Outdoor cooking

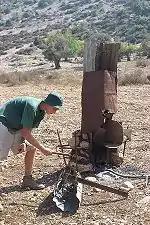
An oven constructed from found materials

Closely associated with the American Old West, the Dutch oven of tradition is a heavy cast iron pot, traditionally made with three short legs and a concave cover for holding hot coals on top. While such pots are generally considered too heavy for backpackers, Dutch ovens are often used in group camp-outs and cookouts.